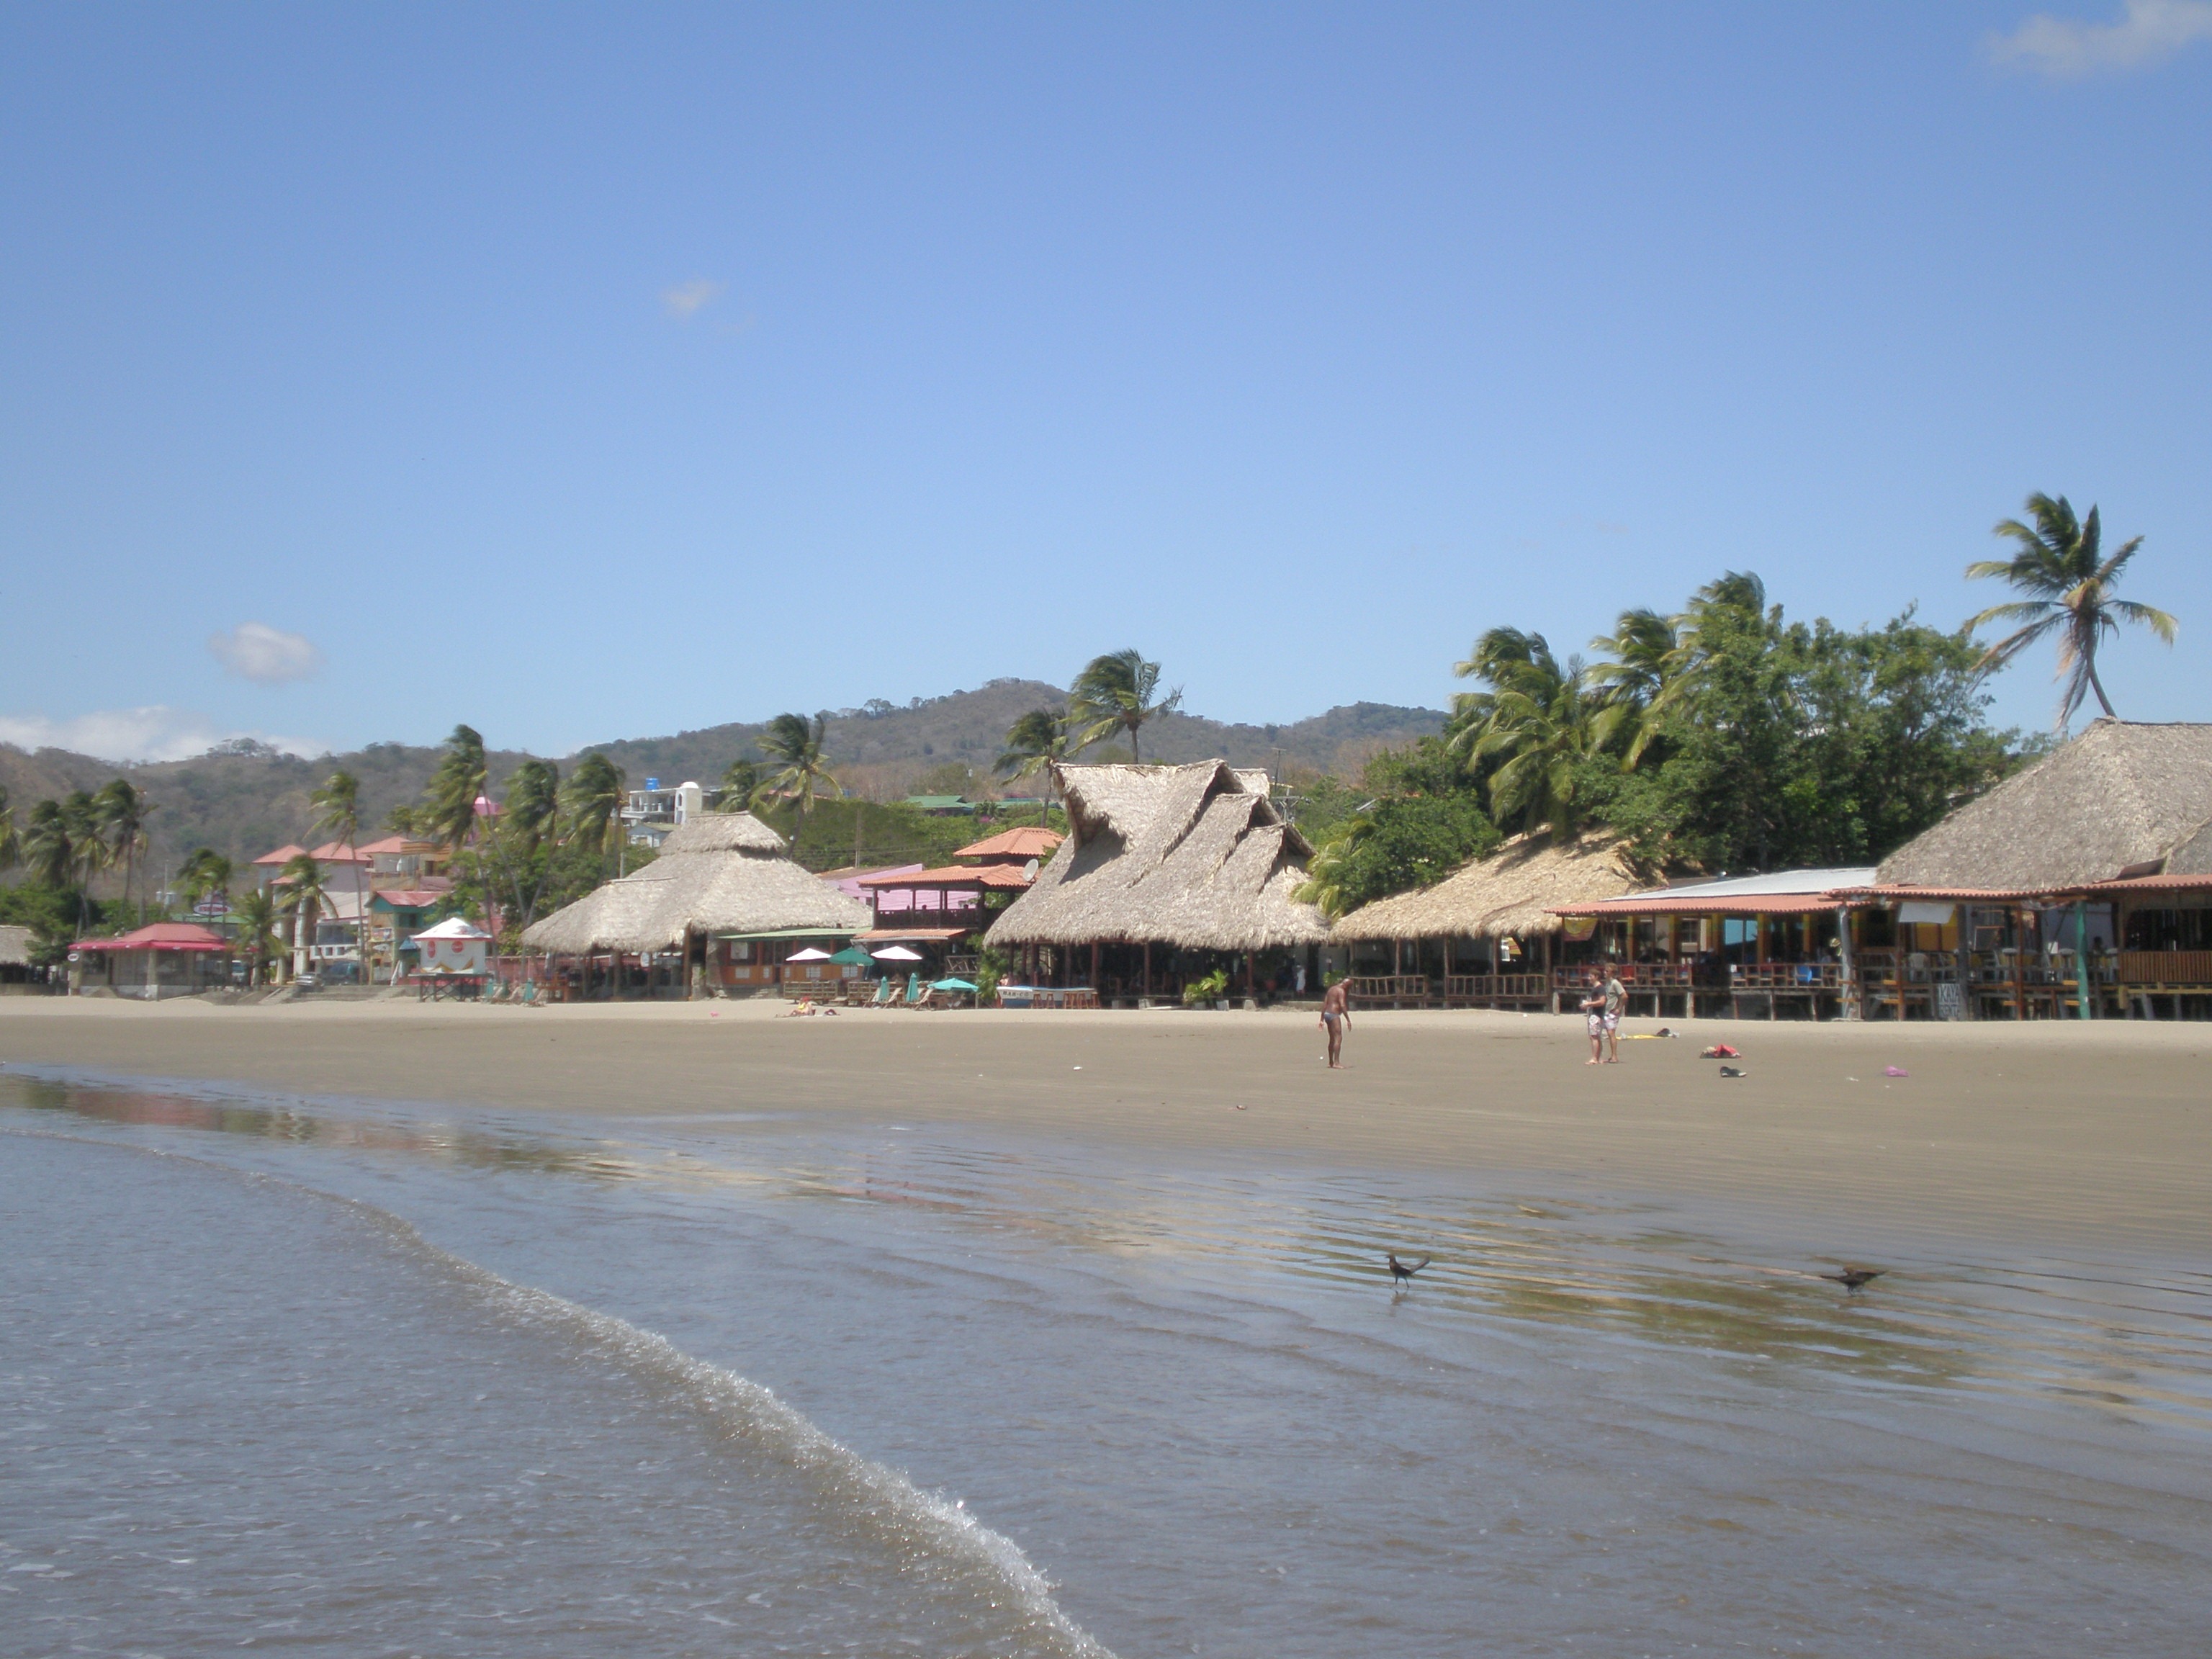
beach, sea, coast, ocean, boardwalk, sun, shore, walkway, summer, vacation, palm, bay, body of water, nicaragua, outside, san juan del sur